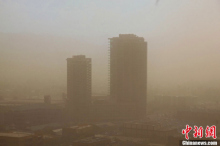
Weather: foggy or hazy